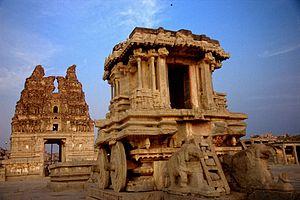
Ratha est un terme d'origine sanskrite signifiant « char », proche du latin rota et du français roue.